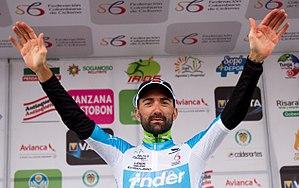
Federico Canuti sur le podium protocolaire de la neuvième étape du Tour de Colombie 2017, avec le maillot distinctif du meilleur coureur étranger.
Federico Canuti est un coureur cycliste italien.